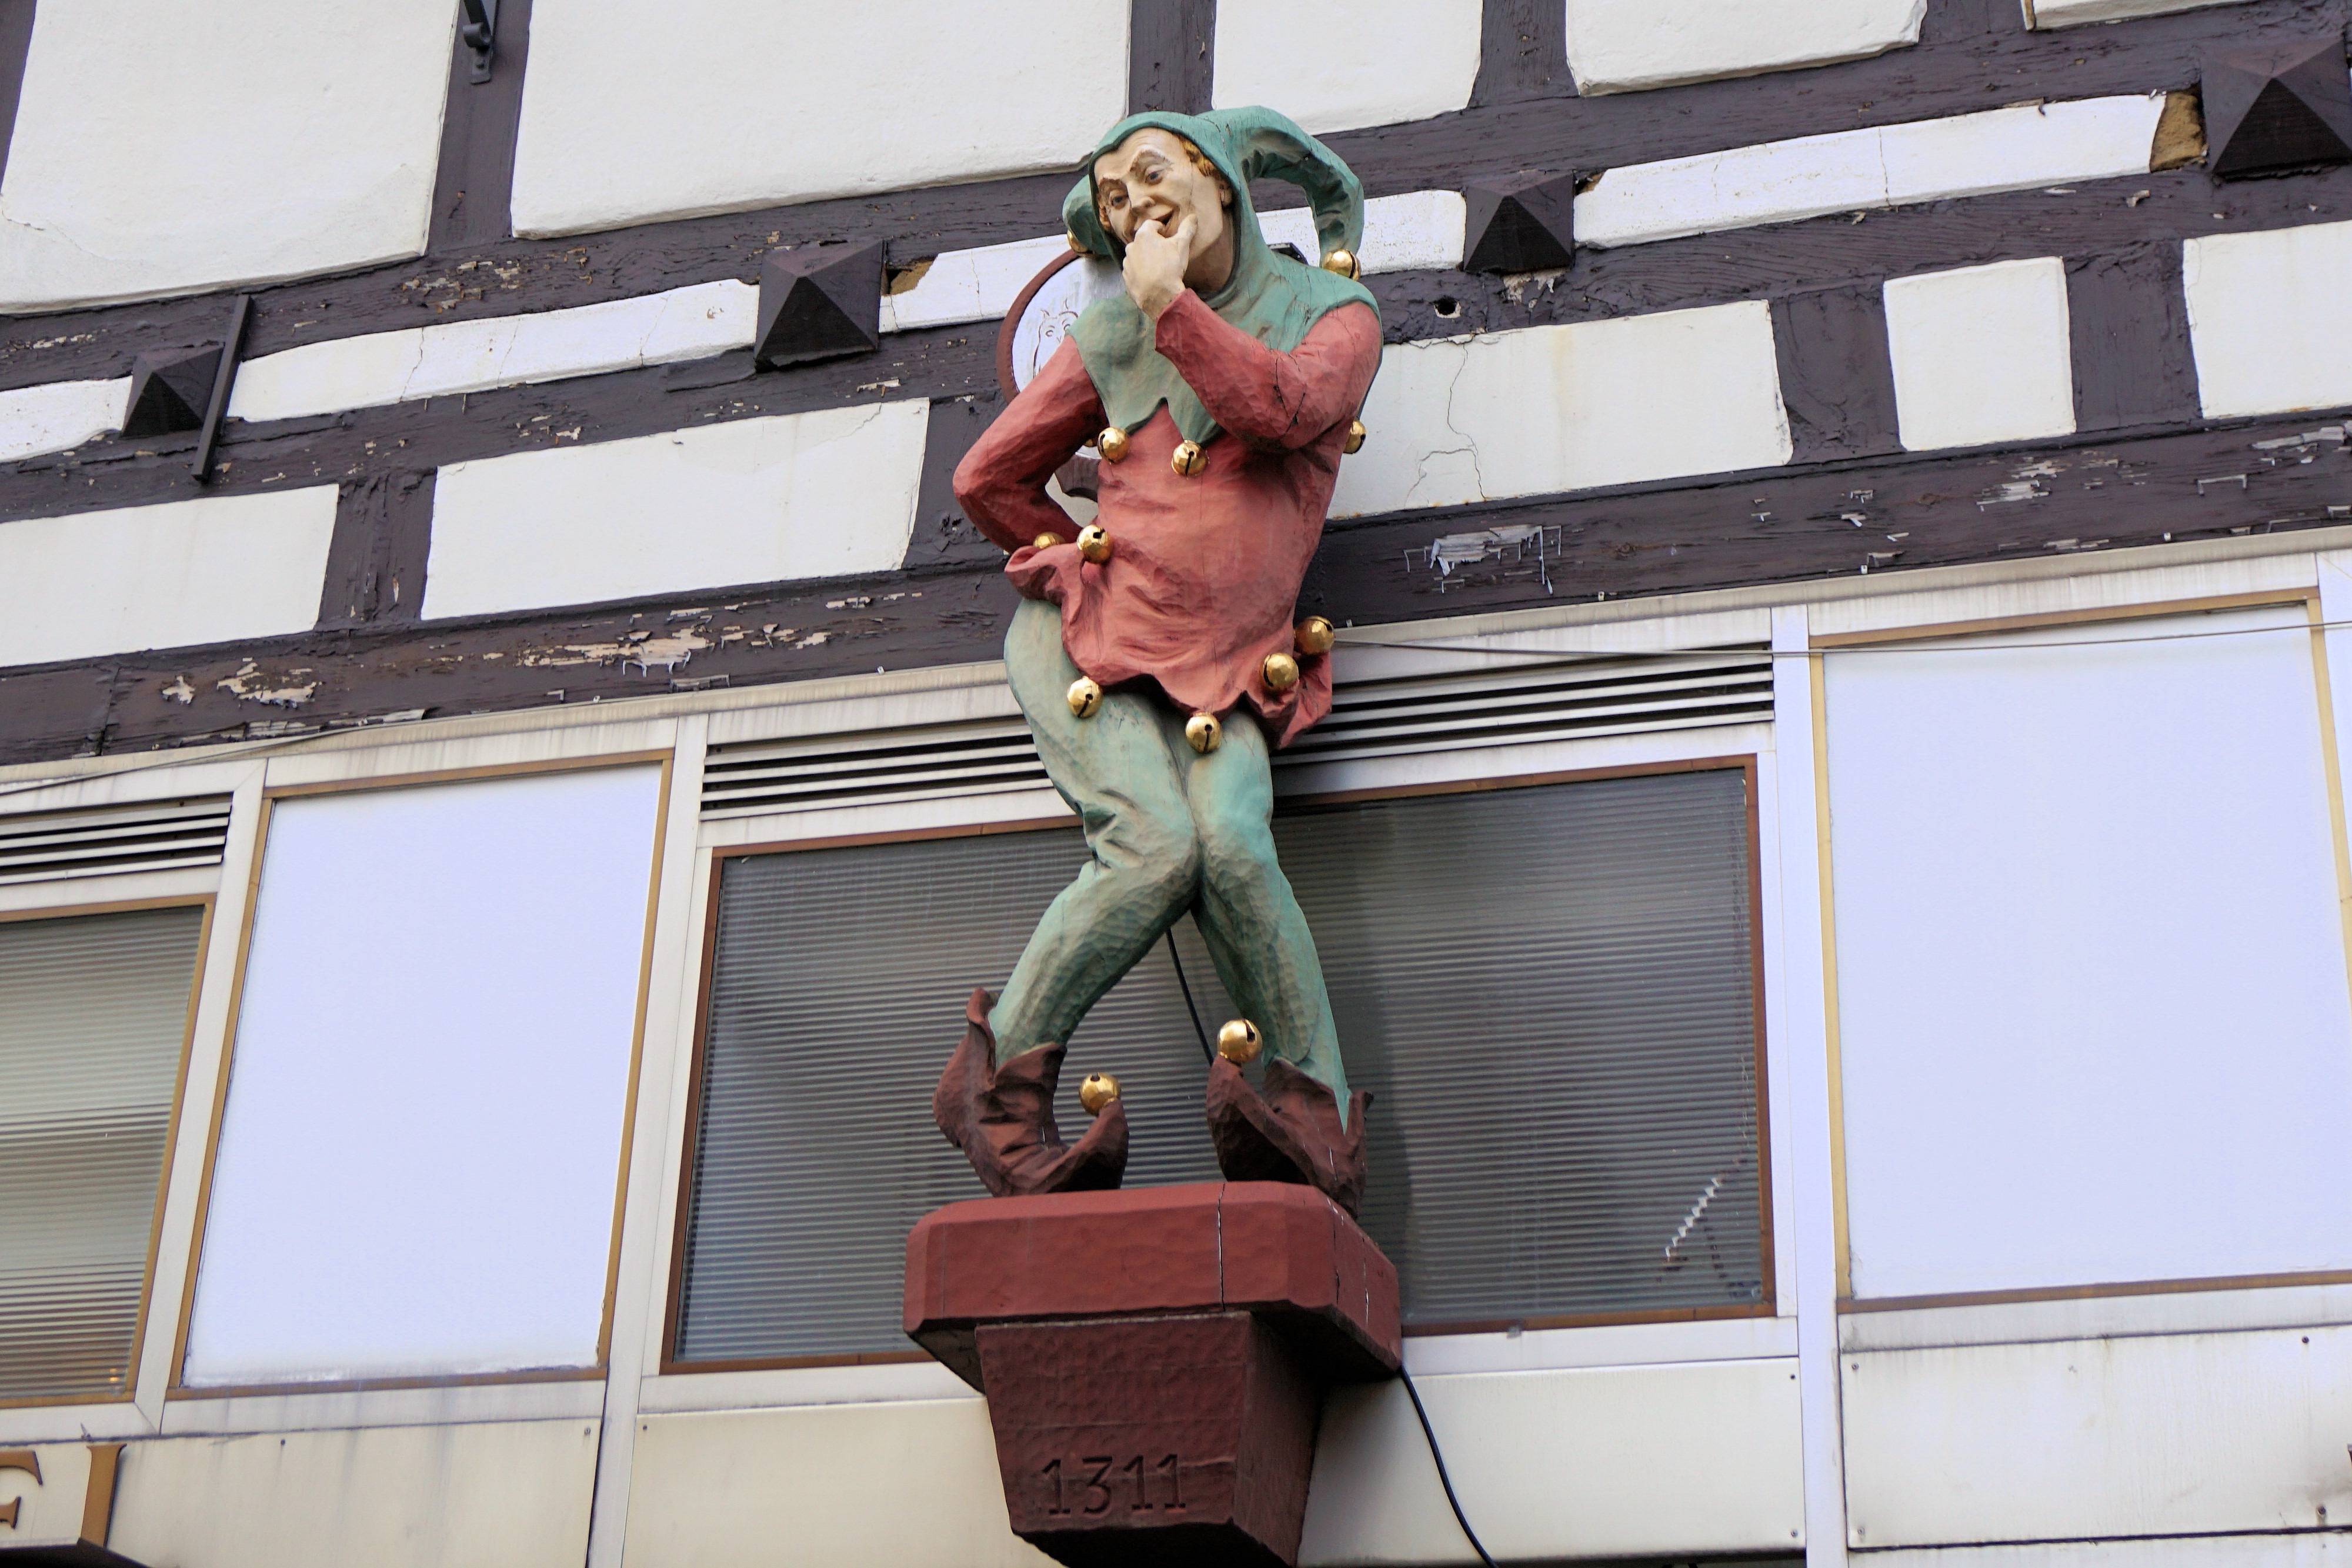
statue, performance art, clown, art, figure, holzfigur, fool, warburg